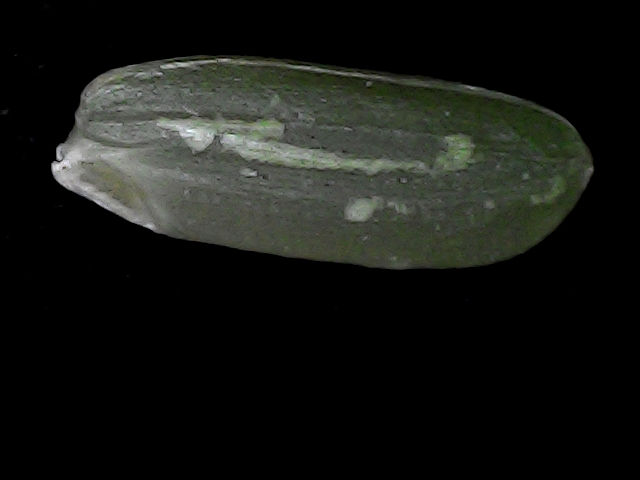
Rice variety: BD56